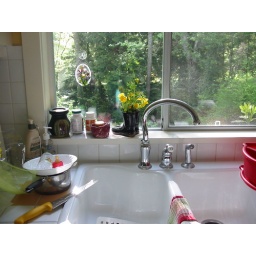
Actually it's a dying flower in my dirty kitchen window sill.